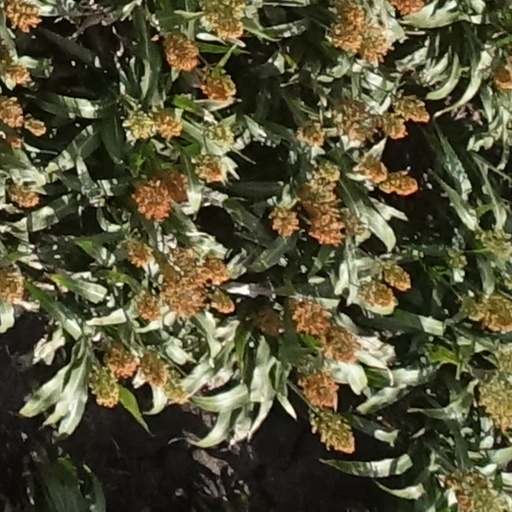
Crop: sorghum